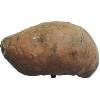
Label: Potato Sweet 1